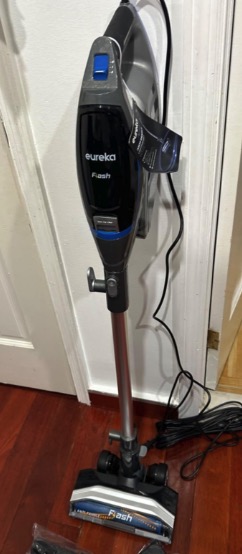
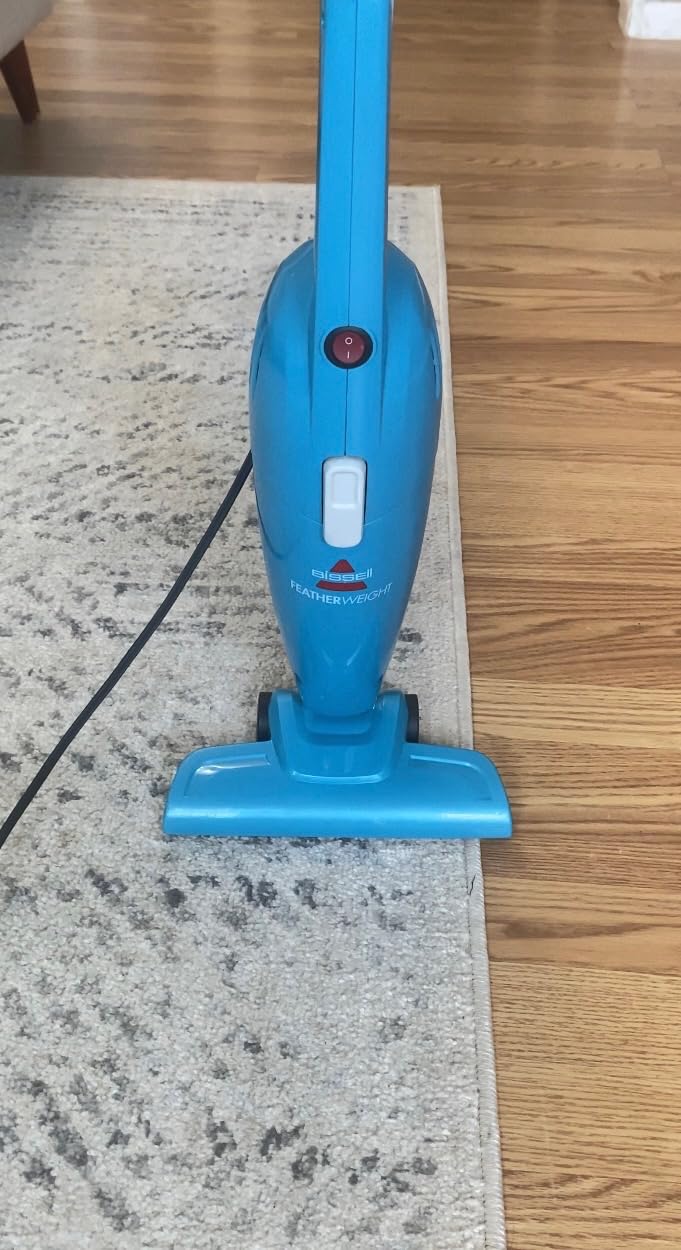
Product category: items_vacuum
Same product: no